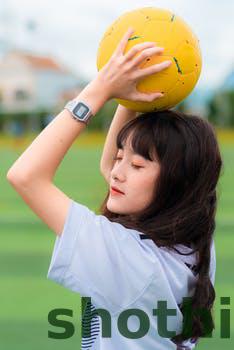
Label: Watermark